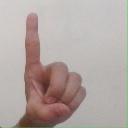
अक्षर: ड